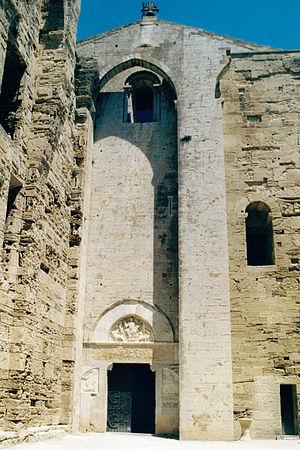
France - Languedoc - Hérault - Cathédrale Saint-Pierre-et-Saint-Paul de Maguelone
La cathédrale Saint-Pierre-et-Saint-Paul de Maguelone est une cathédrale des XIIᵉ et XIIIᵉ siècles située sur la commune de Villeneuve-lès-Maguelone, dans le département français de l'Hérault et la région Occitanie.
L'art roman languedocien reflète de nombreuses influences dues à la position de carrefour du Languedoc : l'influence de l'antiquité romaine, l'influence de l'architecture wisigothique, l'influence de l'art roman lombard et l'influence de l'architecture hispano-mauresque.